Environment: real
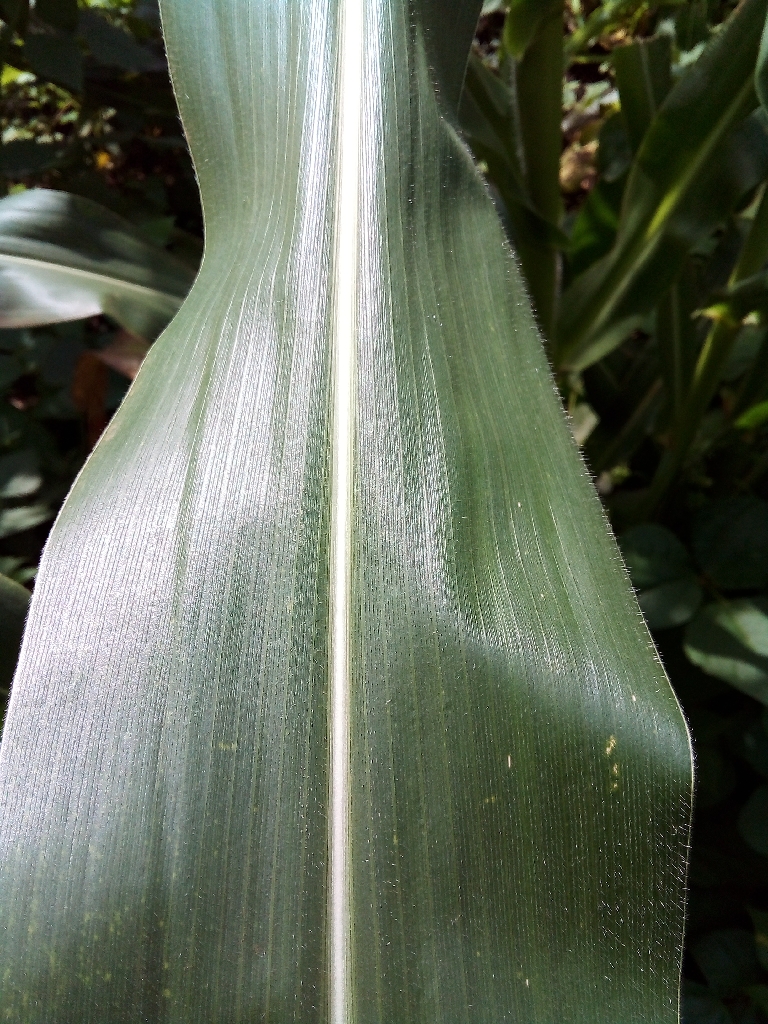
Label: healthy